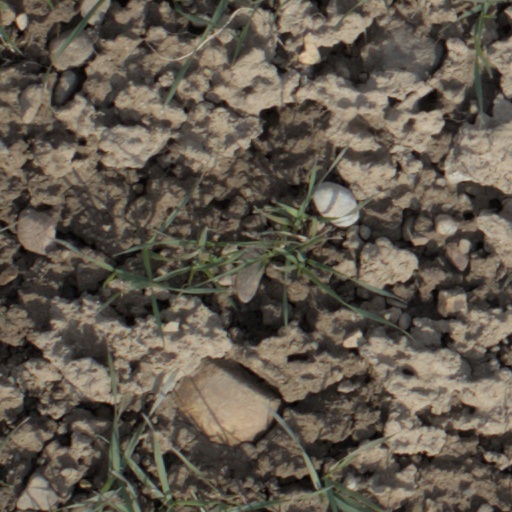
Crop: wheat